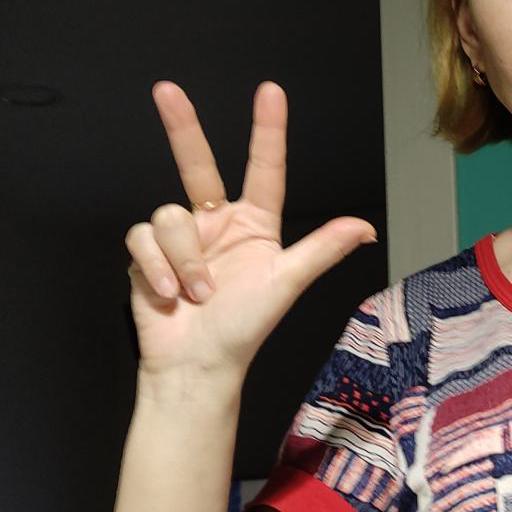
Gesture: three2